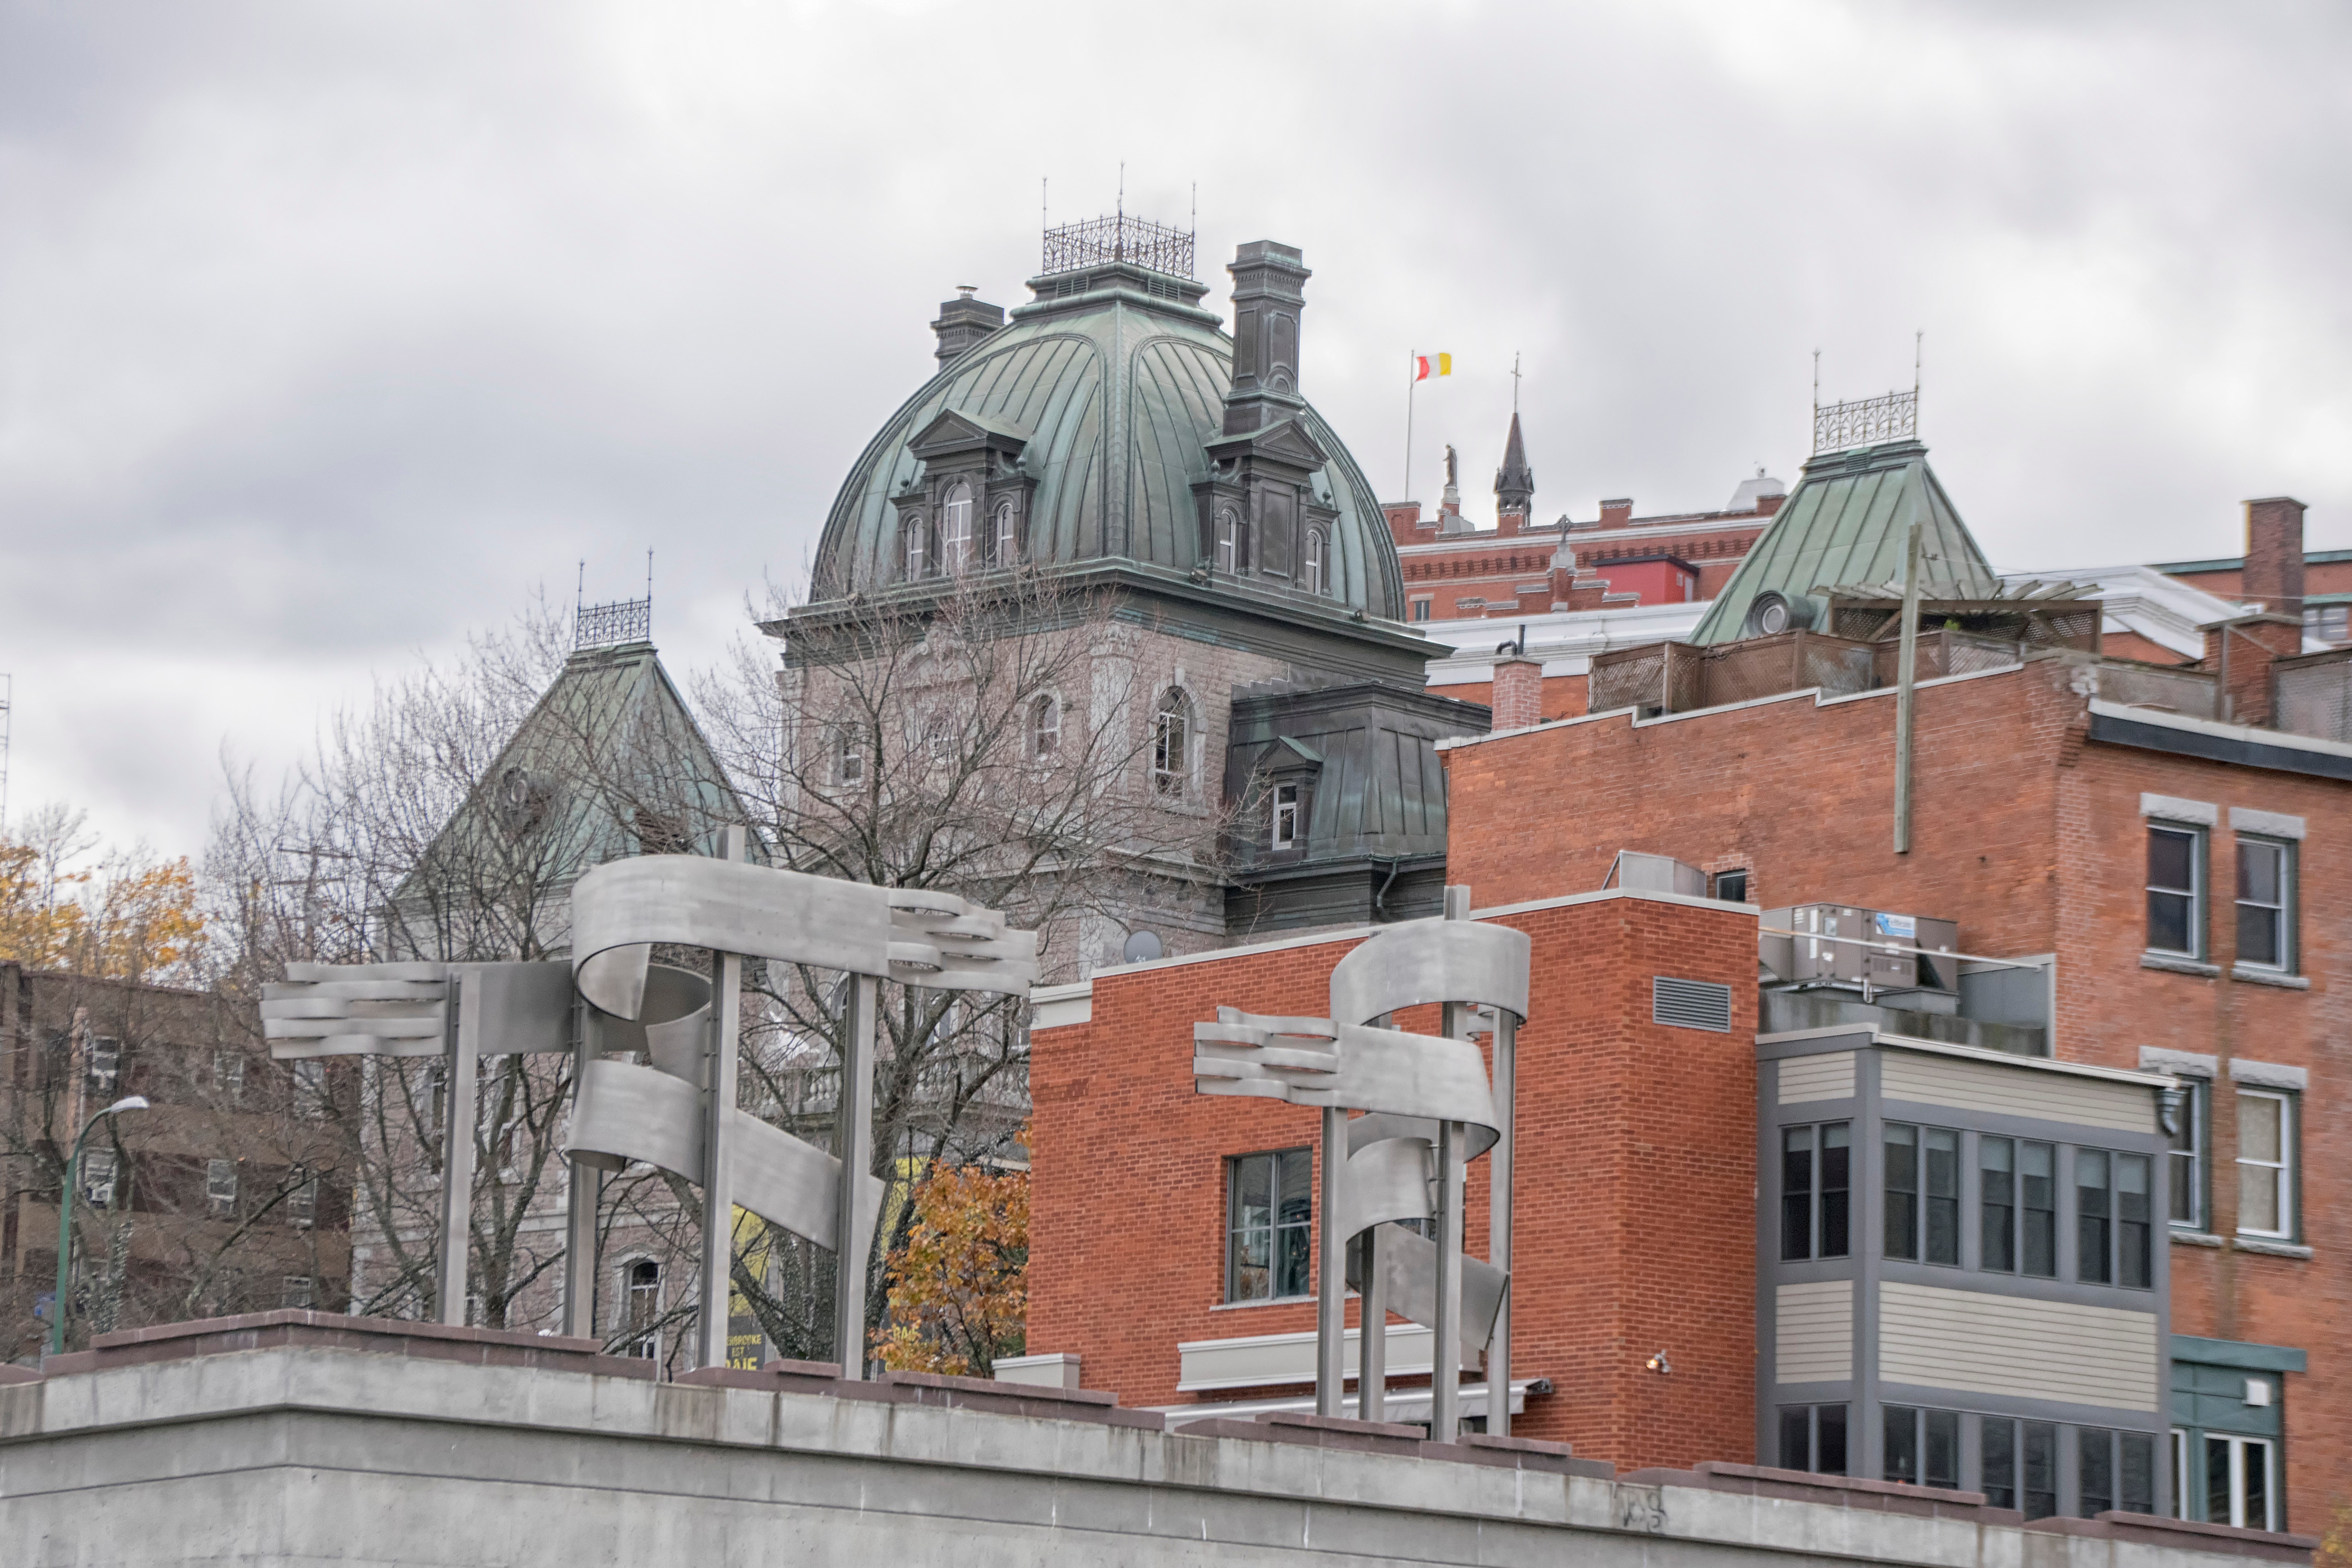
nature, architecture, house, town, building, city, cityscape, downtown, landmark, facade, church, canada, estate, quebec, sherbrooke, neighbourhood, urban area, human settlement